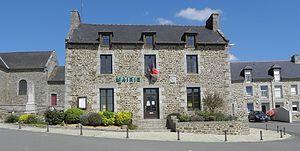
Mairie de Saint-Carné (22).
Saint-Carné [sɛ̃kaʁne] est une commune du département des Côtes-d'Armor, dans la région Bretagne, en France.